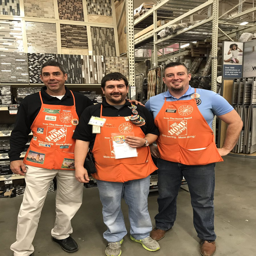
team has person in the district !